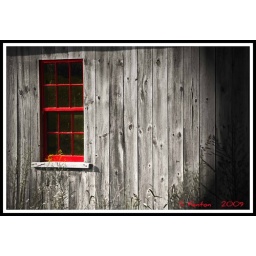
I fell in love with this red window in a small wooden shed.